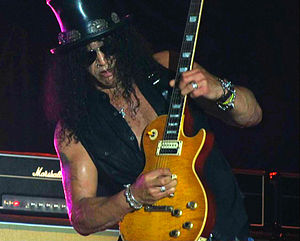
Slash (musiker)
Slash, 2011.
Saul Hudson, bedre kendt som Slash, er en engelsk el-guitarist, der især er kendt som medlem af det amerikanske hard rock-band Guns N Roses. Desuden har han medvirket i en række andre bands, bl.a. Slash's Snakepit, Velvet Revolver, og har haft en solokarriere. Ud over sin musik er han kendt for sin unikke stil med sit lange krøllede sorte hår og den høje hat, som sammen dækker øjnene, samt læderjakke og cigaret i mundvigen. Slash benytter primært en Gibson Les Paul. Det seneste album udgivet 16. september 2014, bærer titlen World On Fire og er som de øvrige soloalbums indspillet i selskab med forsanger Myles Kennedy og The Conspirators. Forinden udgav han 22. maj 2012 en cd med titlen Apocalyptic Love. I august 2009 udnævnte Times Magazines ham til nummer 2 på deres liste over verdens bedste el-guitarister nogensinde.